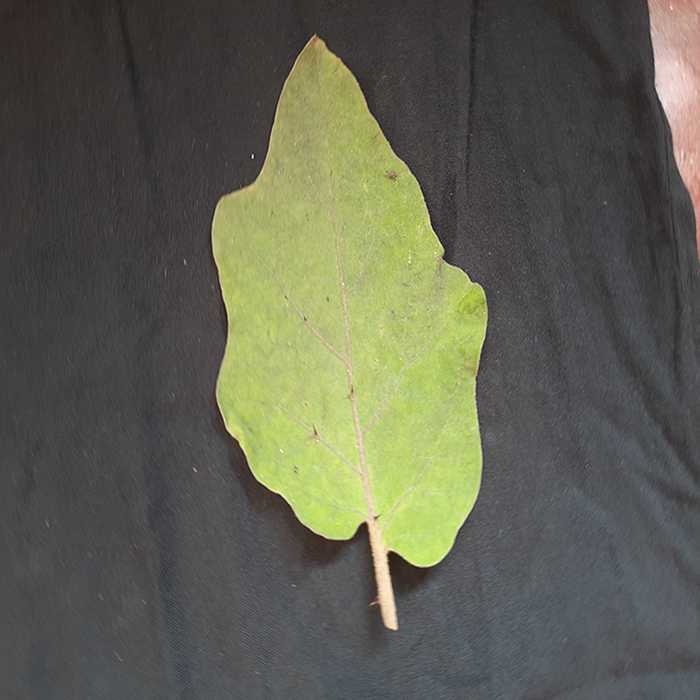
Plant: Eggplant
Label: Eggplant fresh leaf